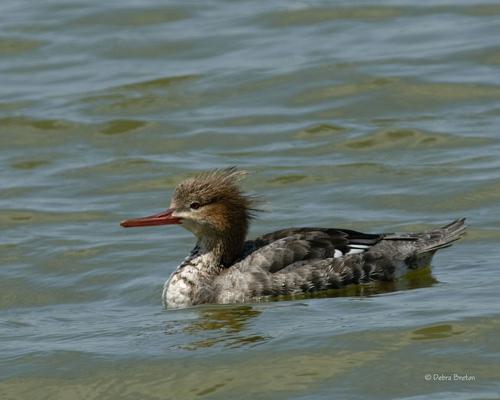
A photo of a red breasted merganser